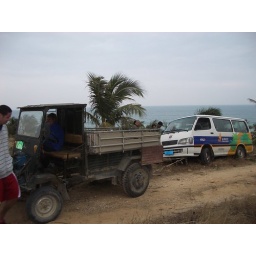
The truck that had to pull our van out of the sand outside of the abandoned beach in Sanya.